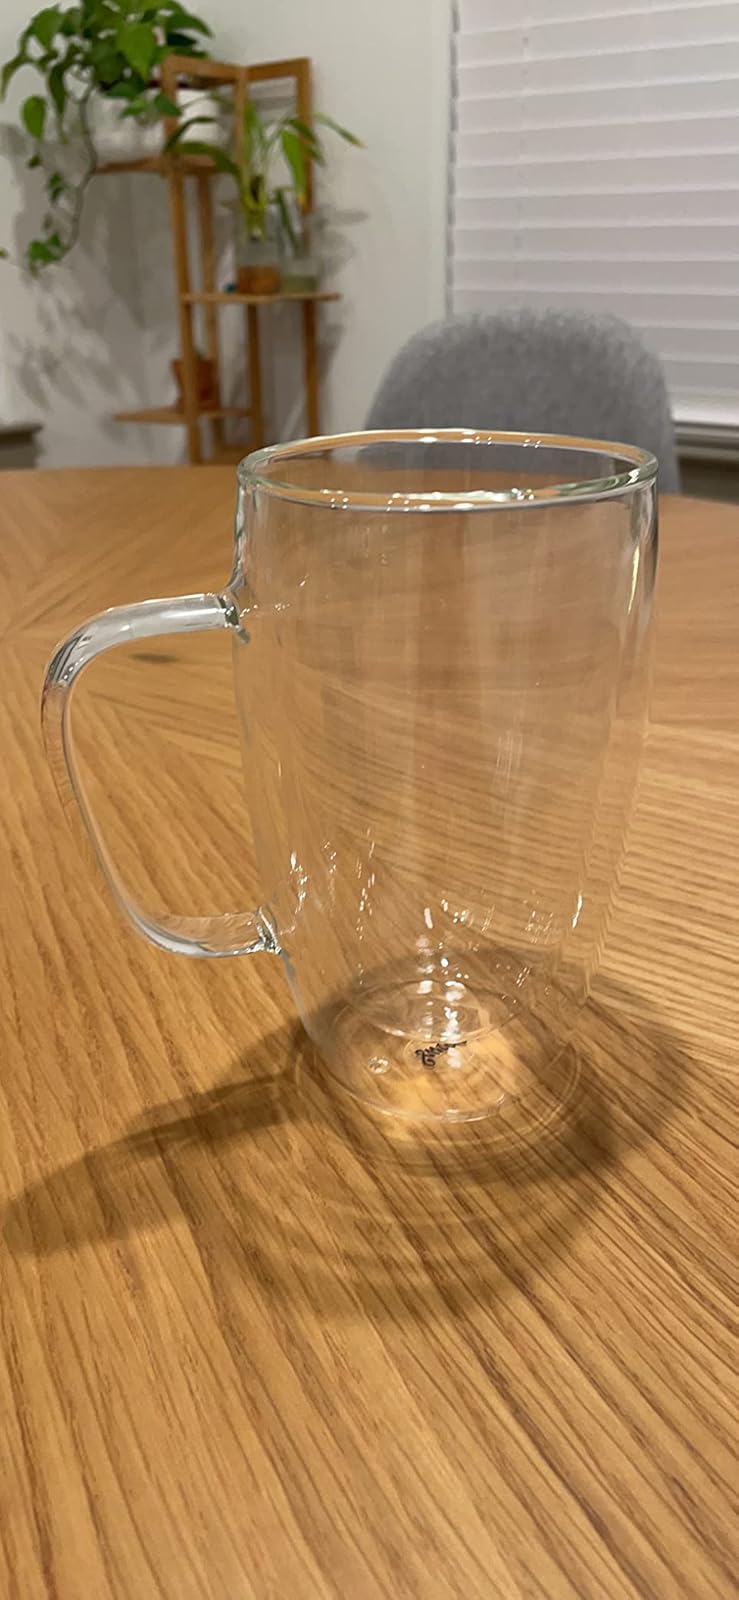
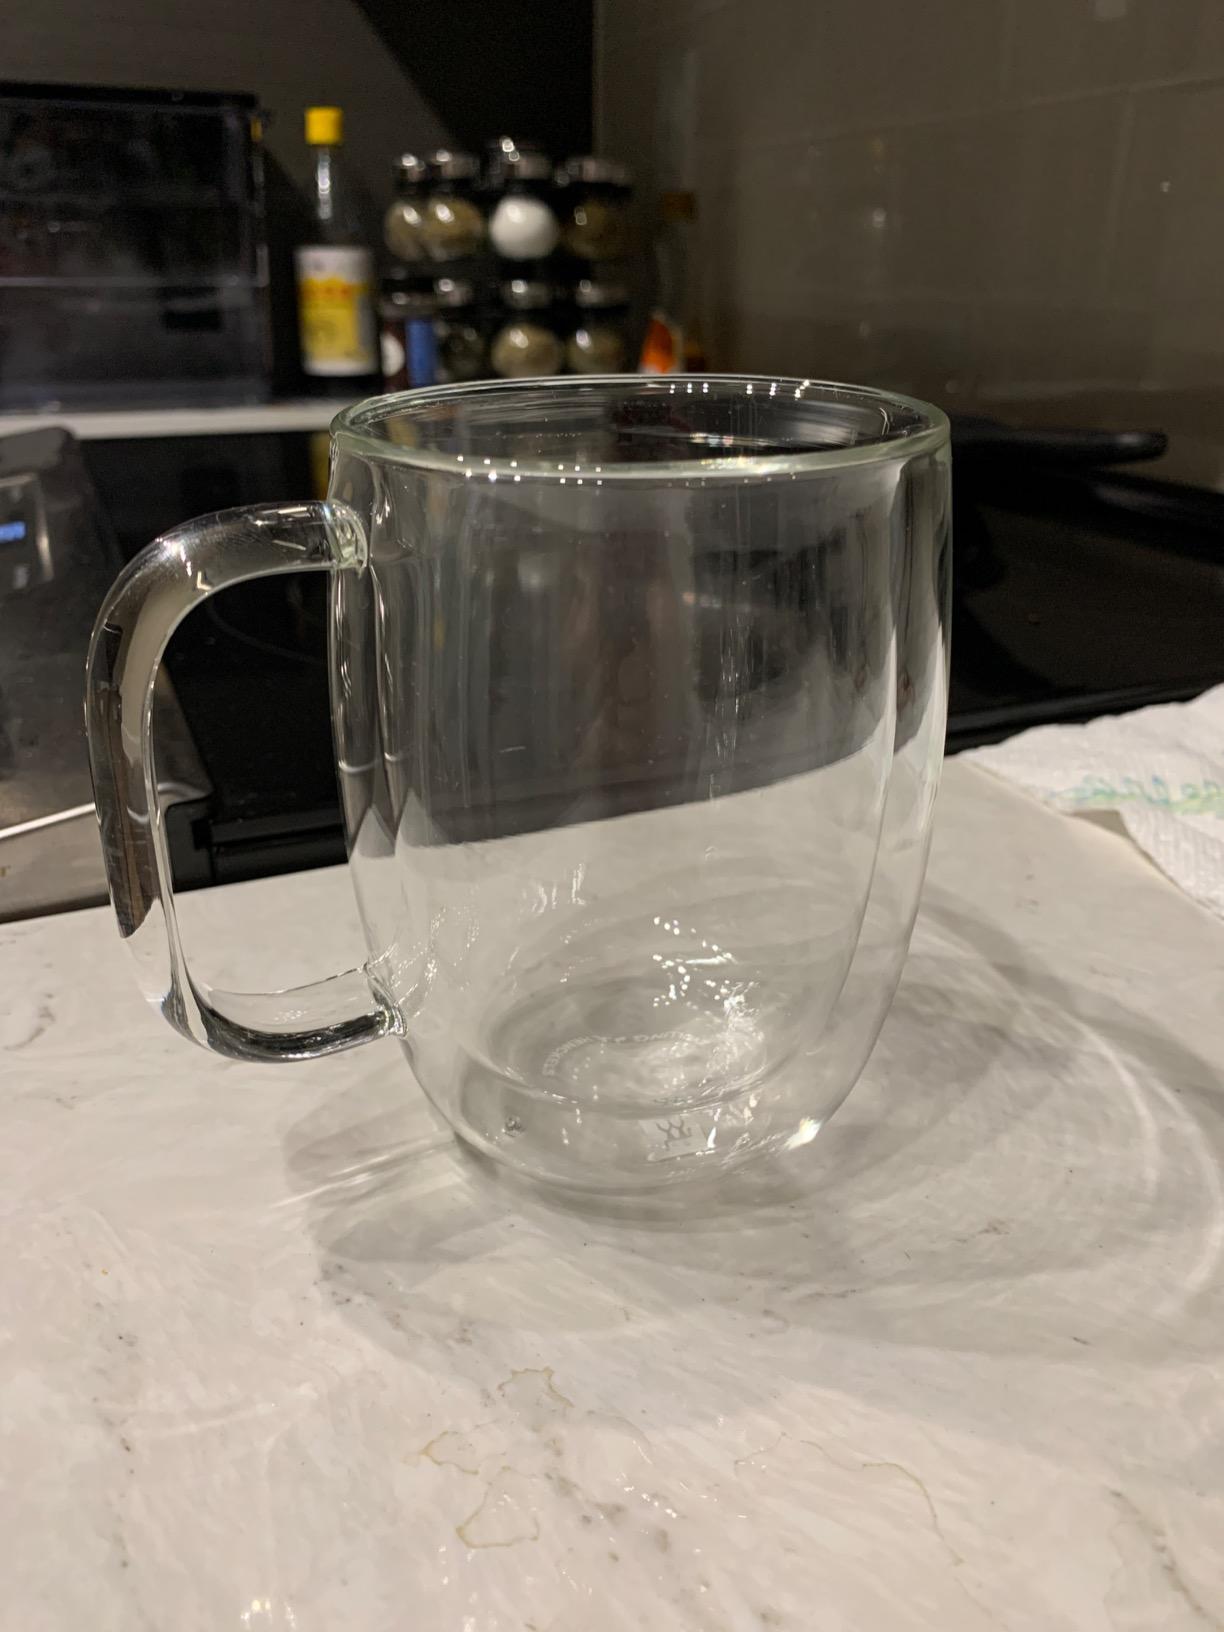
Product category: items_mug
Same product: no